Transverse engine

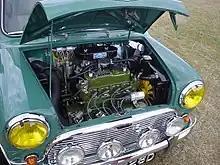
Transversely mounted engine in Mini Cooper

The Critchley light car, made by the Daimler Motor Company in 1899, had a transverse engine with belt drive to the rear axle. The first successful transverse-engine cars were the two-cylinder DKW F1 series of cars, which first appeared in 1931.